Marozia

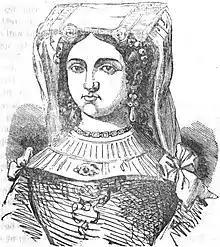
Fictive portrait of Marozia from the 19th century

Marozia, born Maria and also known as Mariuccia or Mariozza ( 890 – 937), was a Roman noblewoman who was the alleged mistress of Pope Sergius III and was given the unprecedented titles "senatrix" ("senatoress") and "patricia" of Rome by Pope John X.